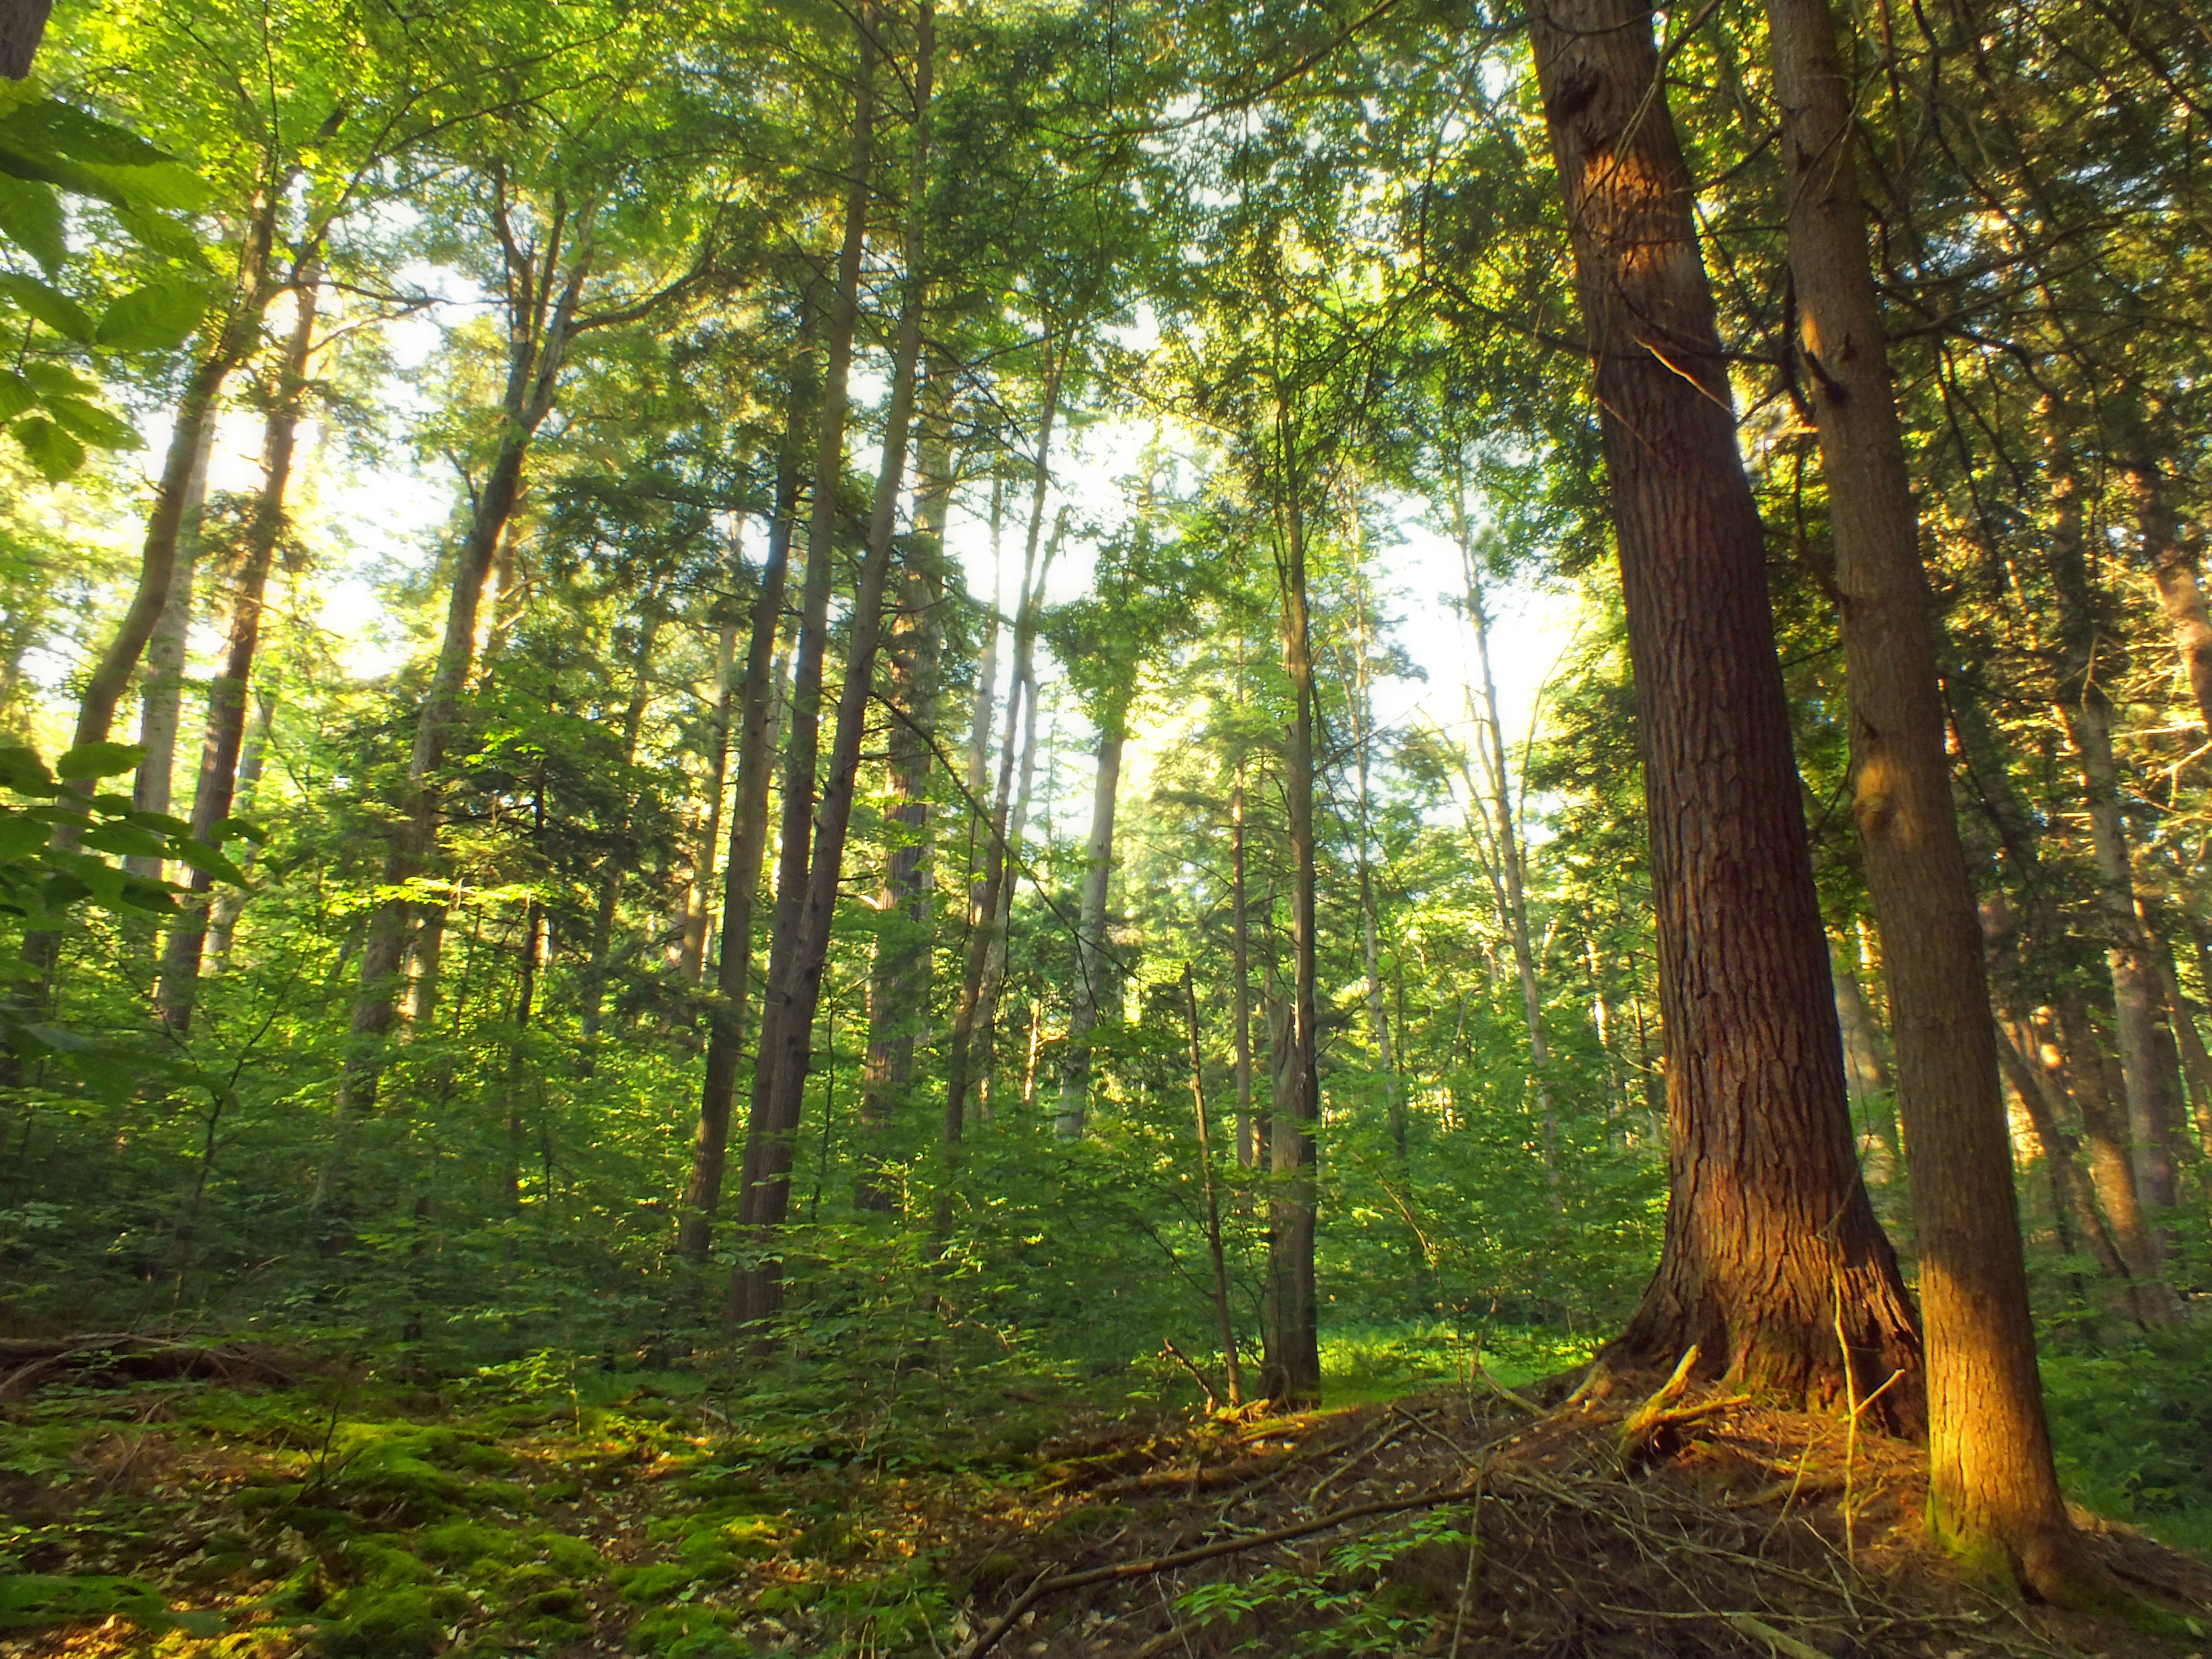
tree, nature, forest, wilderness, plant, hiking, sunlight, leaf, spring, jungle, autumn, trees, creativecommons, coniferous, vegetation, rainforest, deciduous, pennsylvaniawilds, hemlocks, easternhemlocks, tsugacanadensis, pennsylvania, oldgrowthforest, americanbeech, relictforest, mckeancounty, grove, woodland, habitat, ecosystem, eastforkrun, biome, old growth forest, natural environment, woody plant, temperate broadleaf and mixed forest, temperate coniferous forest, riparian forest